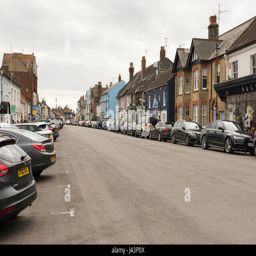
aldeburgh high street with cars parked on the street